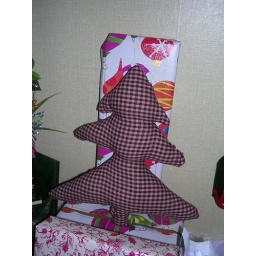
The box underneath is the base and empty.